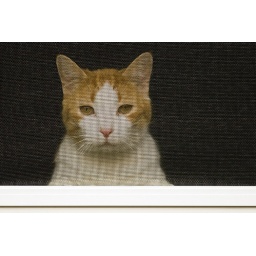
Max peeks out through the screen door of our apartment Wednesday, April 30, 2008, in Tuscola, Ill.